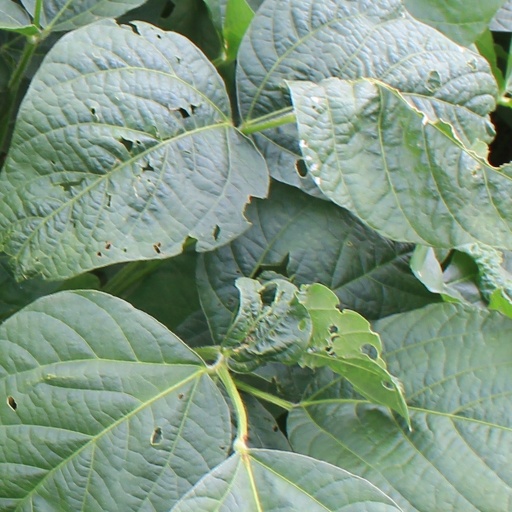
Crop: soybean